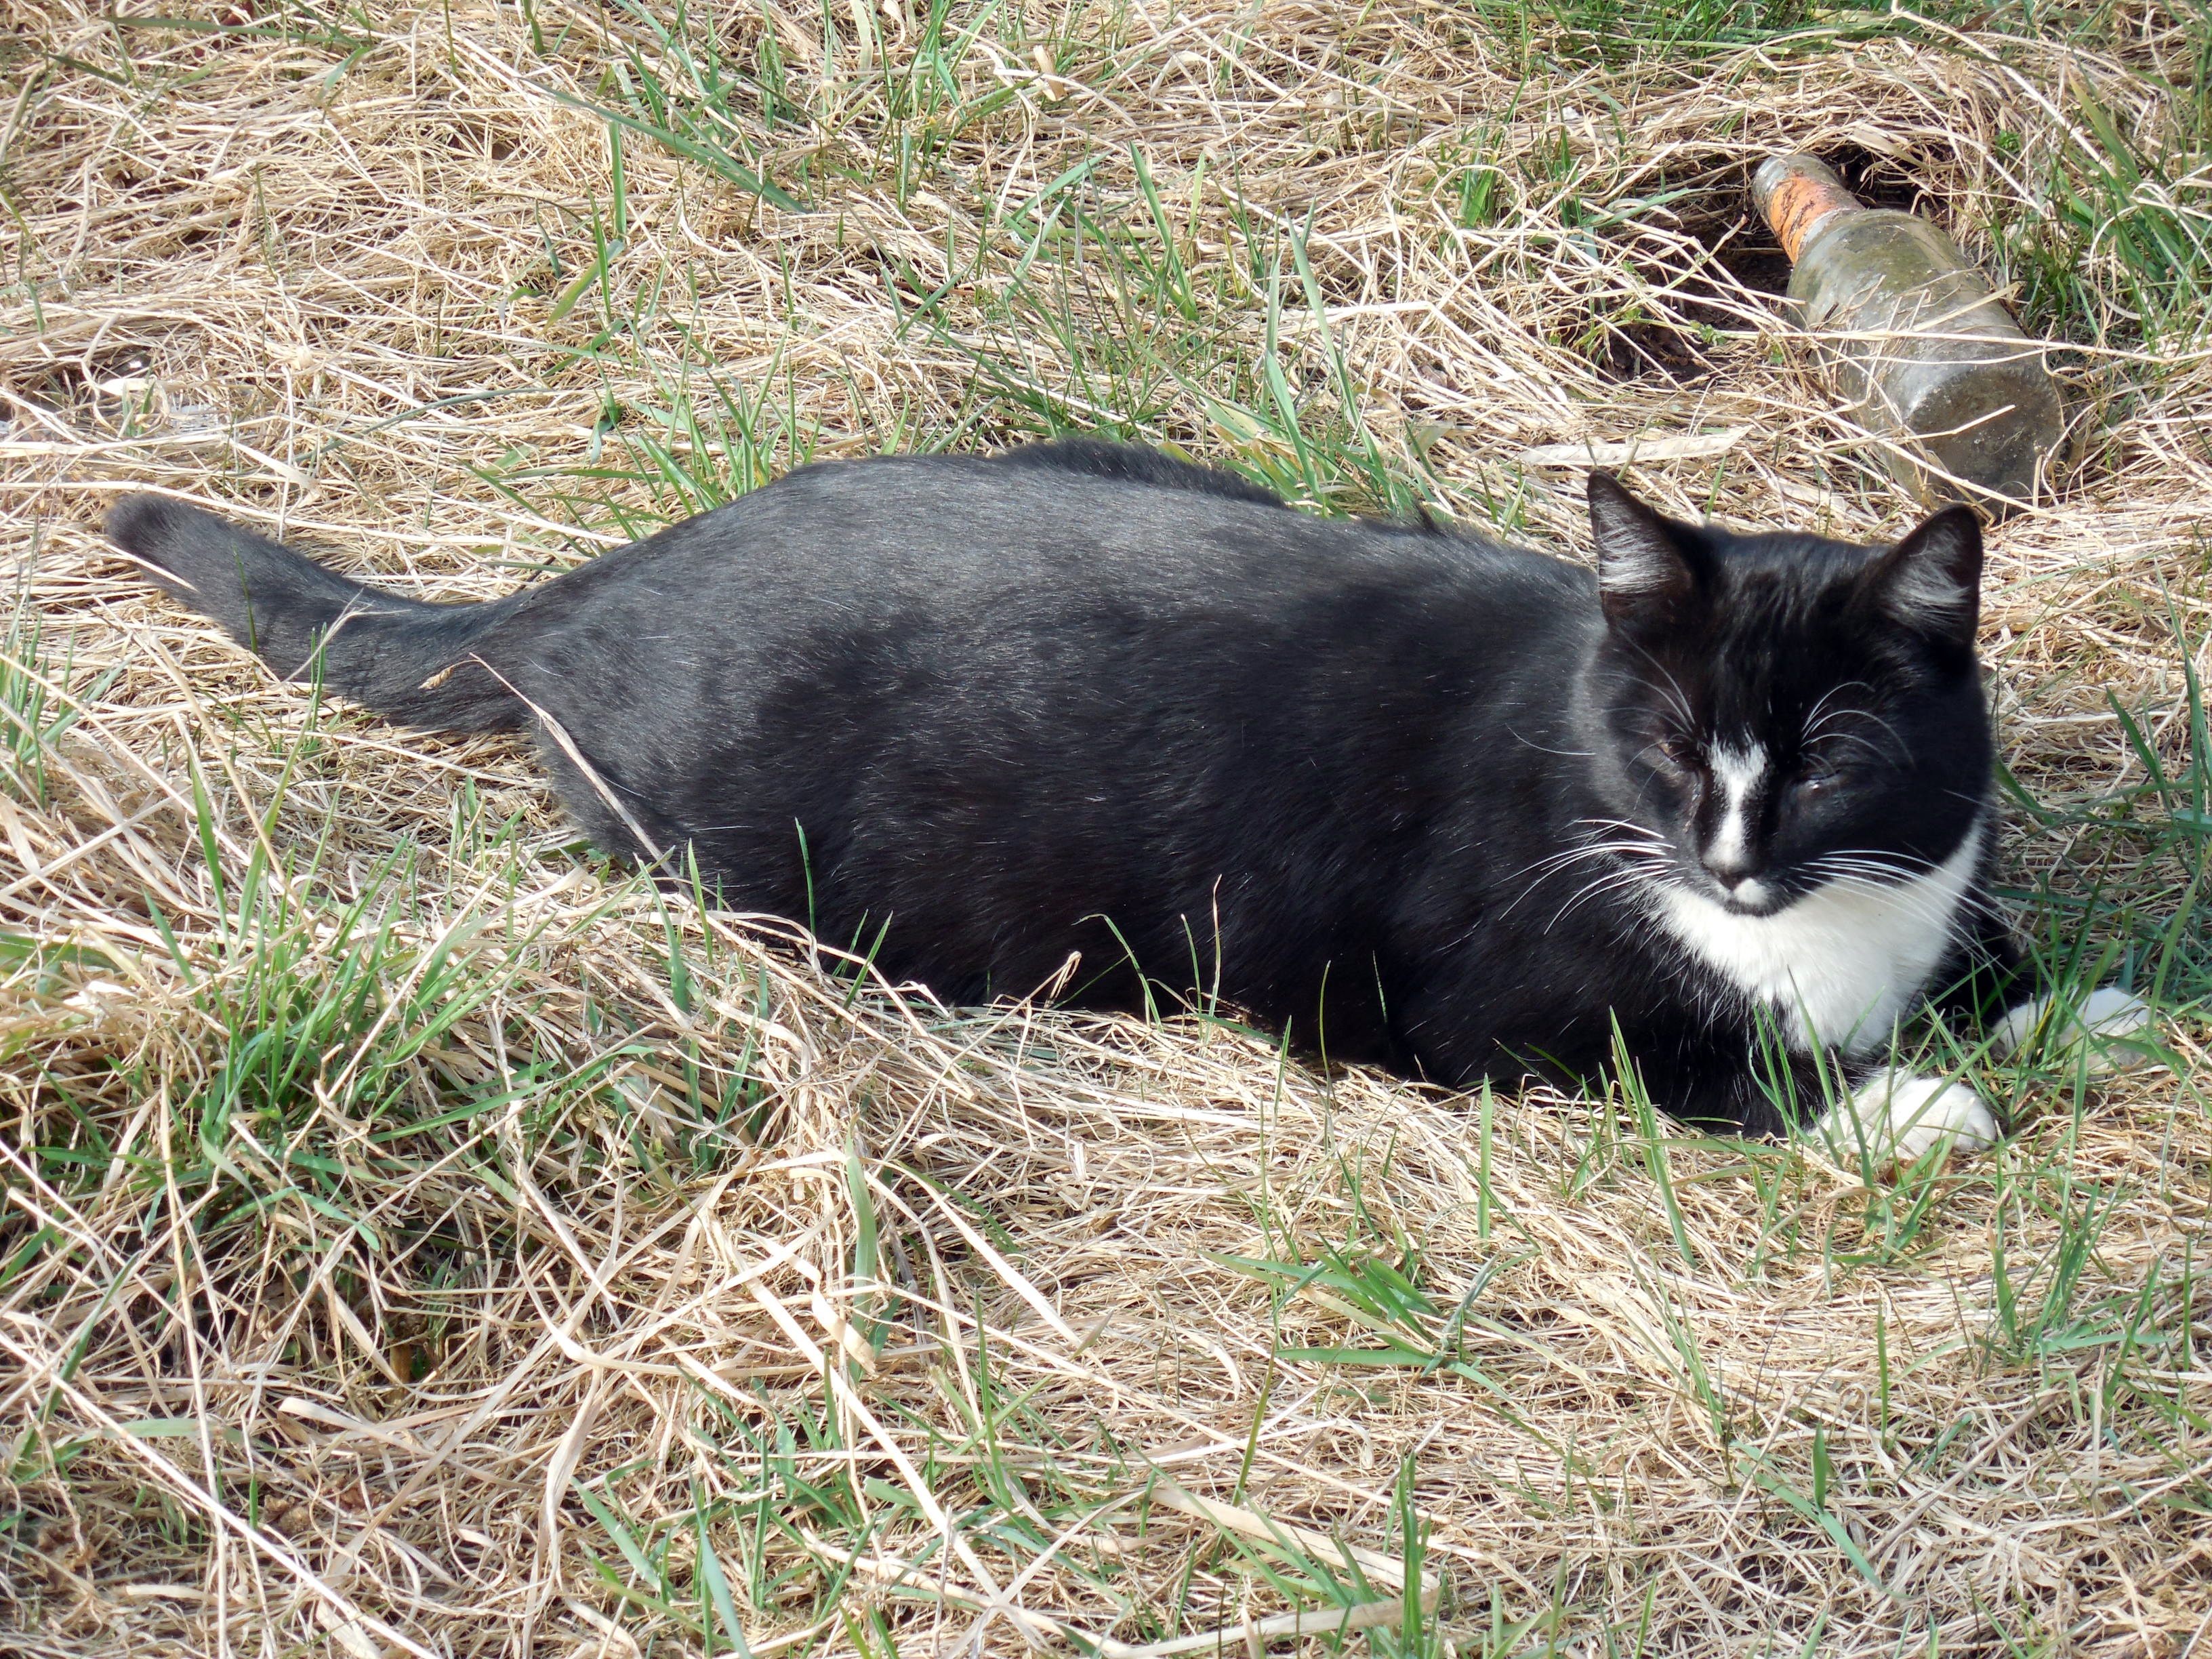
grass, pet, cat, mammal, cozy, black cat, fauna, whiskers, adidas, vertebrate, tired, mieze, enjoy, domestic cat, relaxed, concerns, dormant, small to medium sized cats, cat like mammal